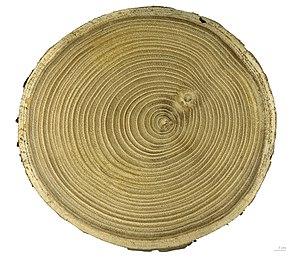
Castanea est un genre d'arbres de la famille des Fagaceae. Les espèces de ce genre sont appelées châtaignier. Il comprend notamment le châtaignier commun renommé pour son fruit, la châtaigne.